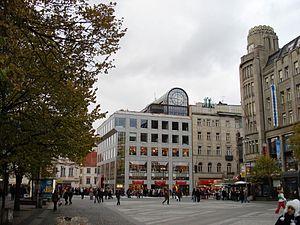
Mustek est le bas de la place Venceslas. Čeština: Mustek, Vaclavske namesti, Praha.